Windsor, New South Wales

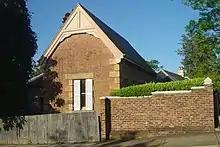
The Sanctum at Sunny Brae

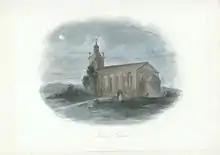
St Matthew's church

At the , Windsor had a reported population of 1,915 people, with a median age of 41. The most common ancestries in Windsor were English (38.4%), Australian (37.7%), Irish (12.7%), Scottish (10.7%), and Australian Aboriginal (6.3%). Most people from Windsor were born in Australia (77.2%), followed by England (2.9%) and India (2.2%).